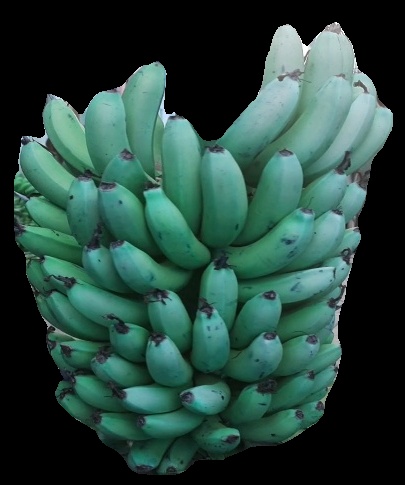
Variety: pachbale
Grade: grade2